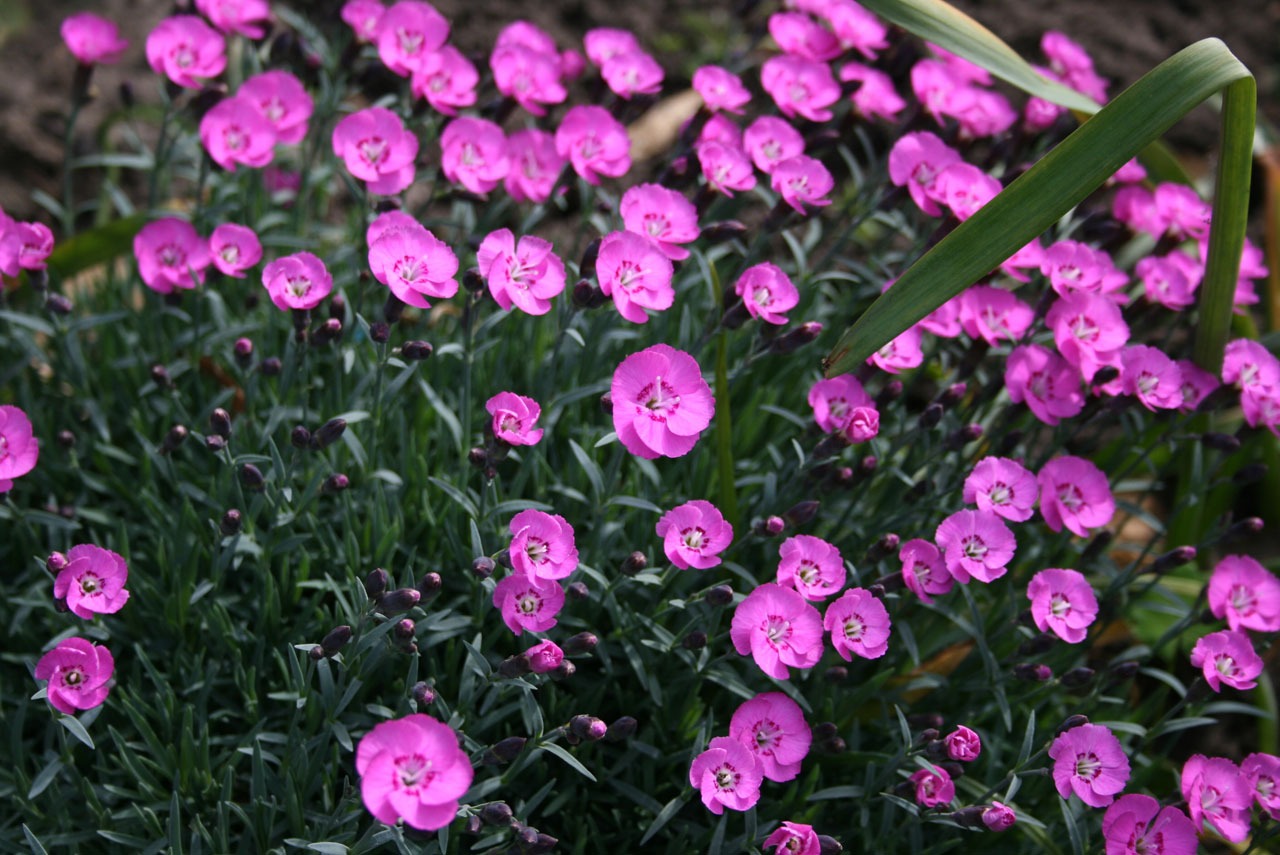
plant, flower, purple, petal, garden, pink, flora, plants, sunny, growing, flowerbed, attractive, dianthus, flowering plant, annual plant, land plant, pink family